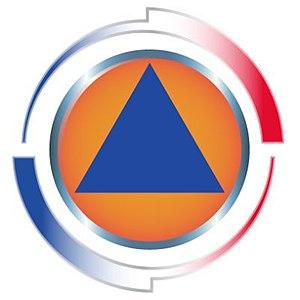
Logo de la DGSCGC
La sécurité civile en France a pour objet la prévention des risques de toute nature, l'information et l'alerte des populations ainsi que la protection des personnes, des biens et de l'environnement contre les accidents, les sinistres et les catastrophes par la préparation et la mise en œuvre de mesures et de moyens appropriés relevant de l’État, des collectivités territoriales et des autres personnes publiques ou privées. L'État est garant de la cohérence de la sécurité civile au plan national. Il en définit la doctrine et coordonne ses moyens.